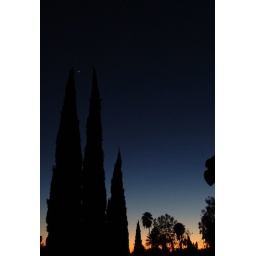
Amazing Sunset out of the office window in my LA home